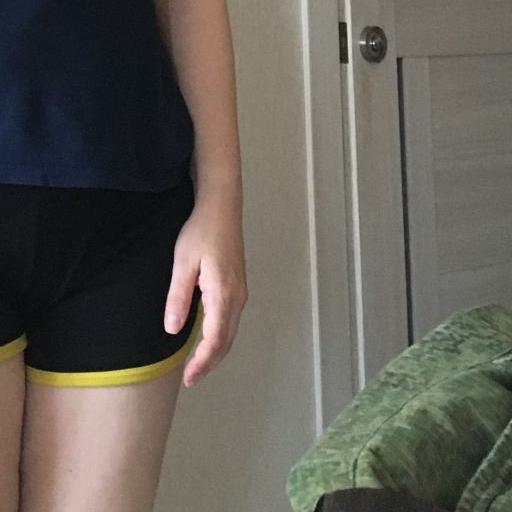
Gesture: no_gesture